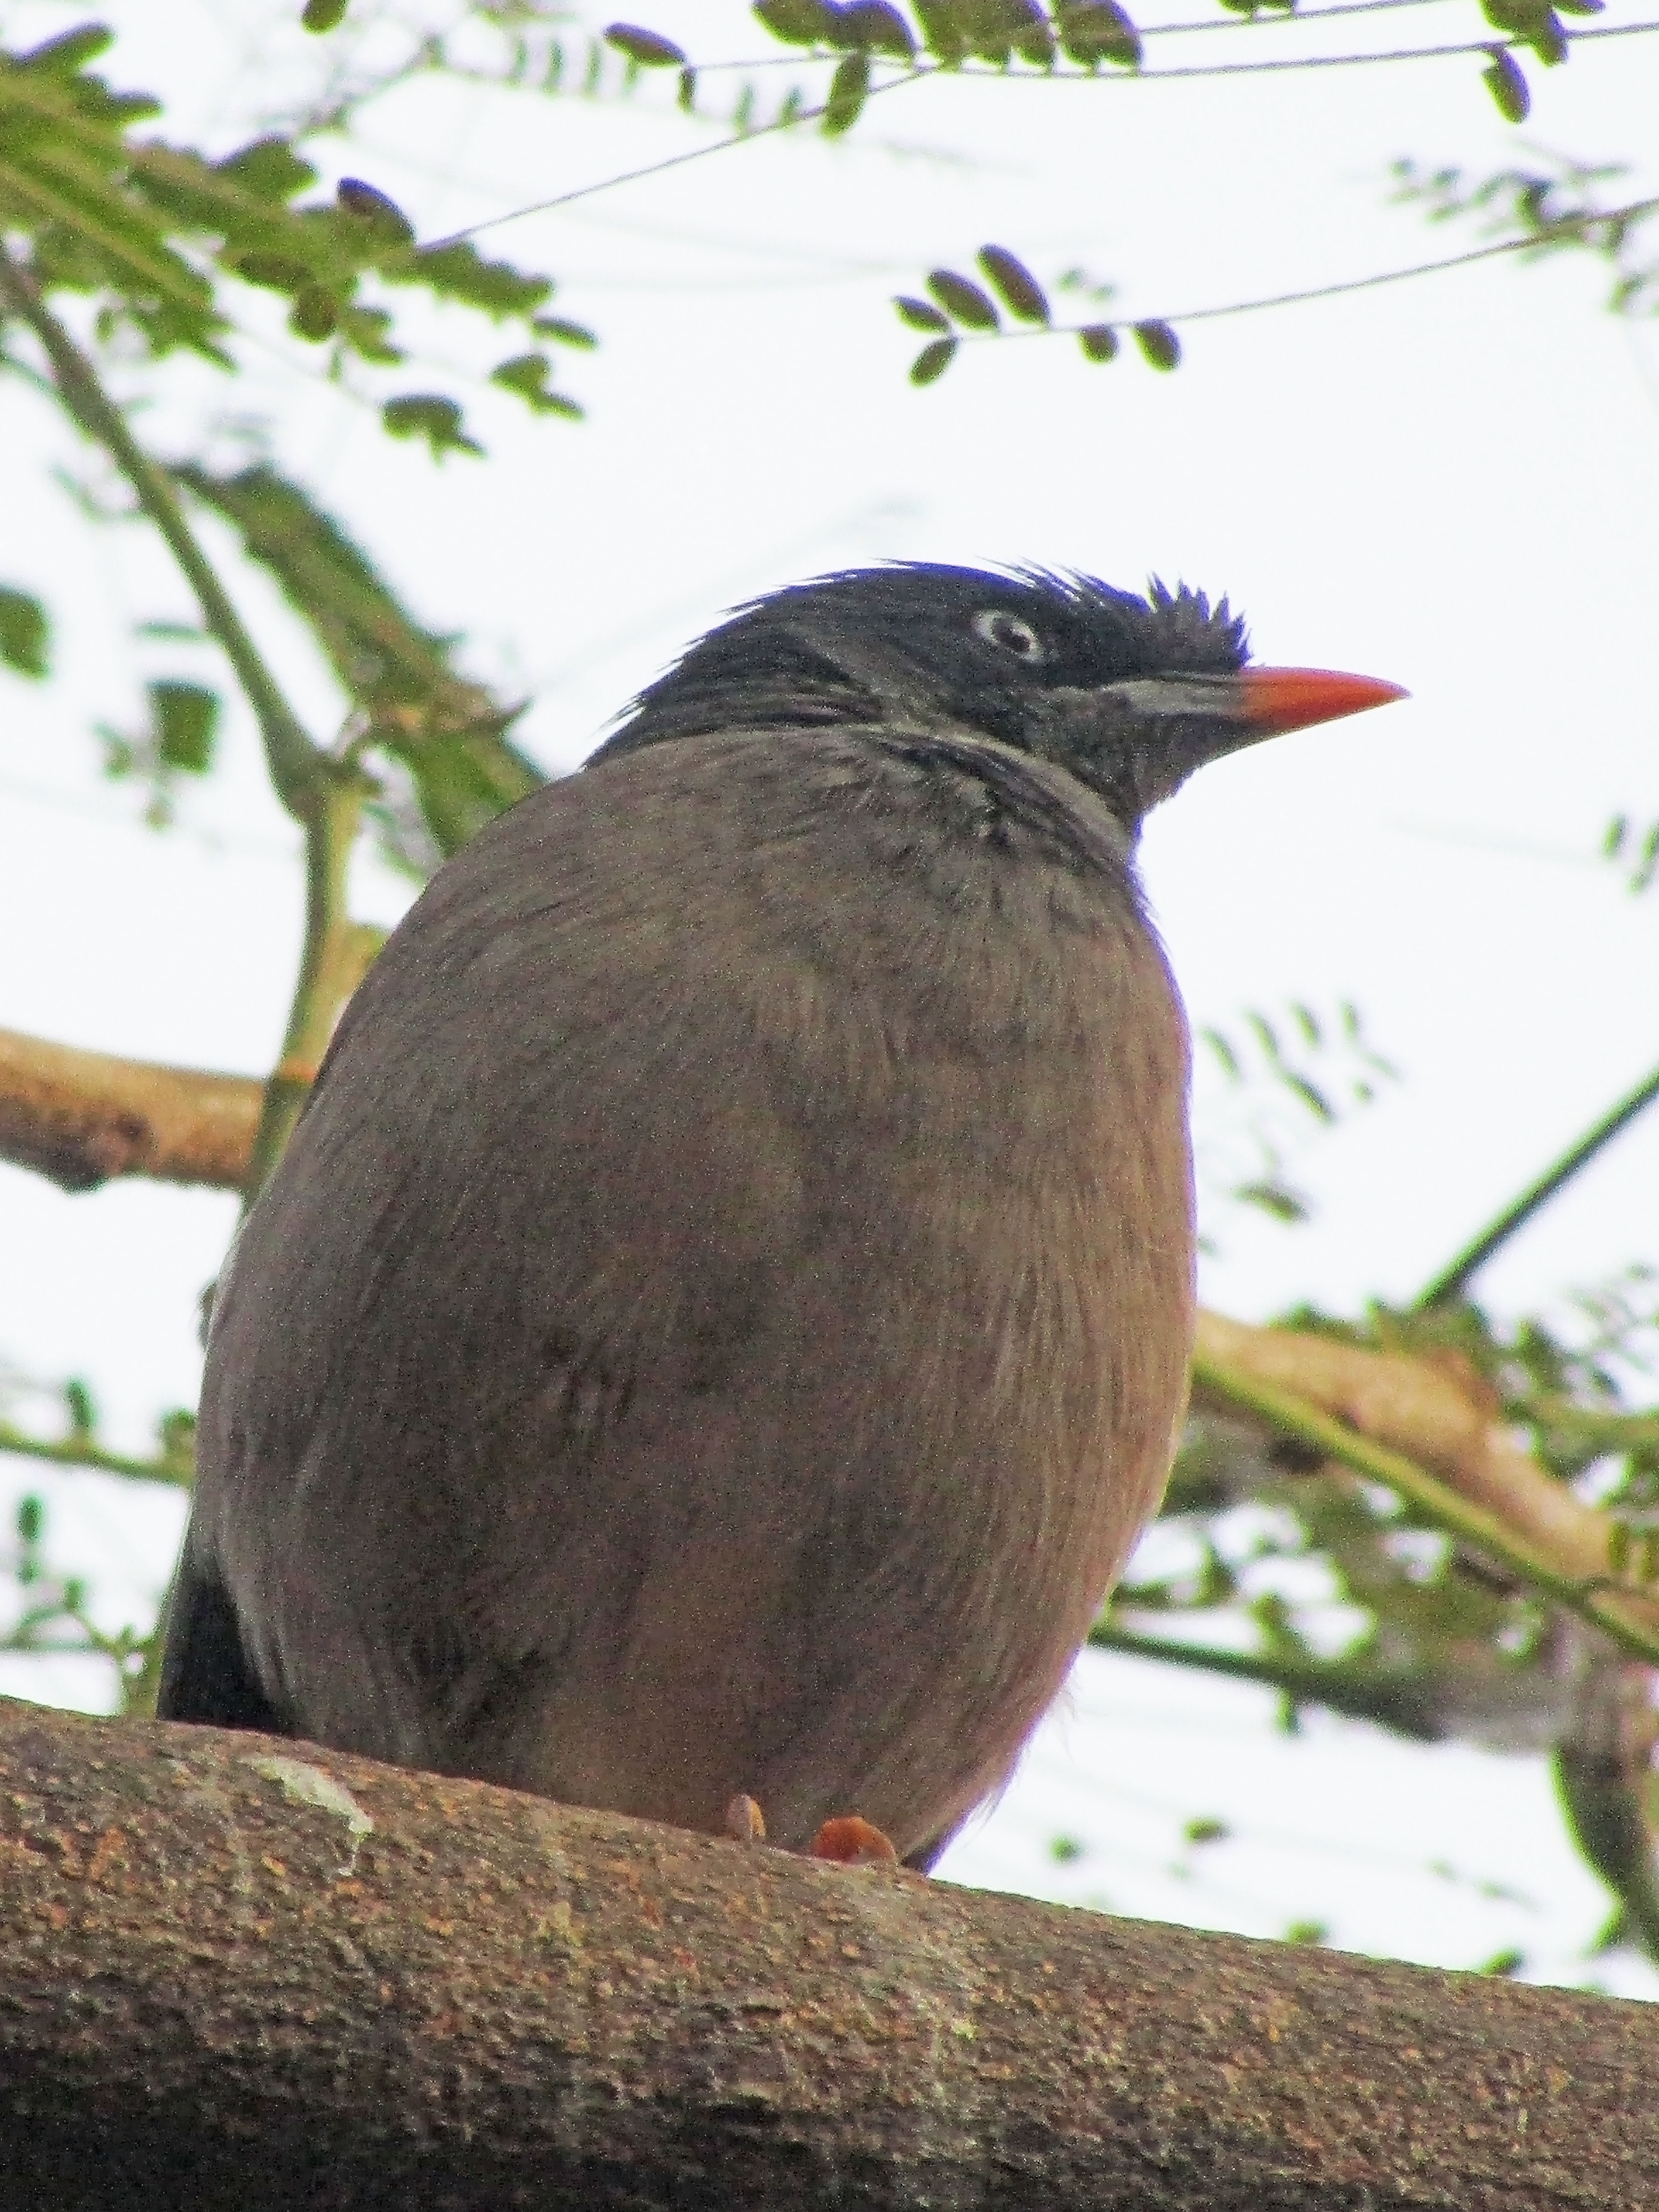
bird, eyes, beak, colour, feathers, sky, plant, branch, twig, wood, feather, songbird, tree, perching bird, trunk, crow like bird, wildlife, street light, balance, old world flycatcher, Prostrate Juniper